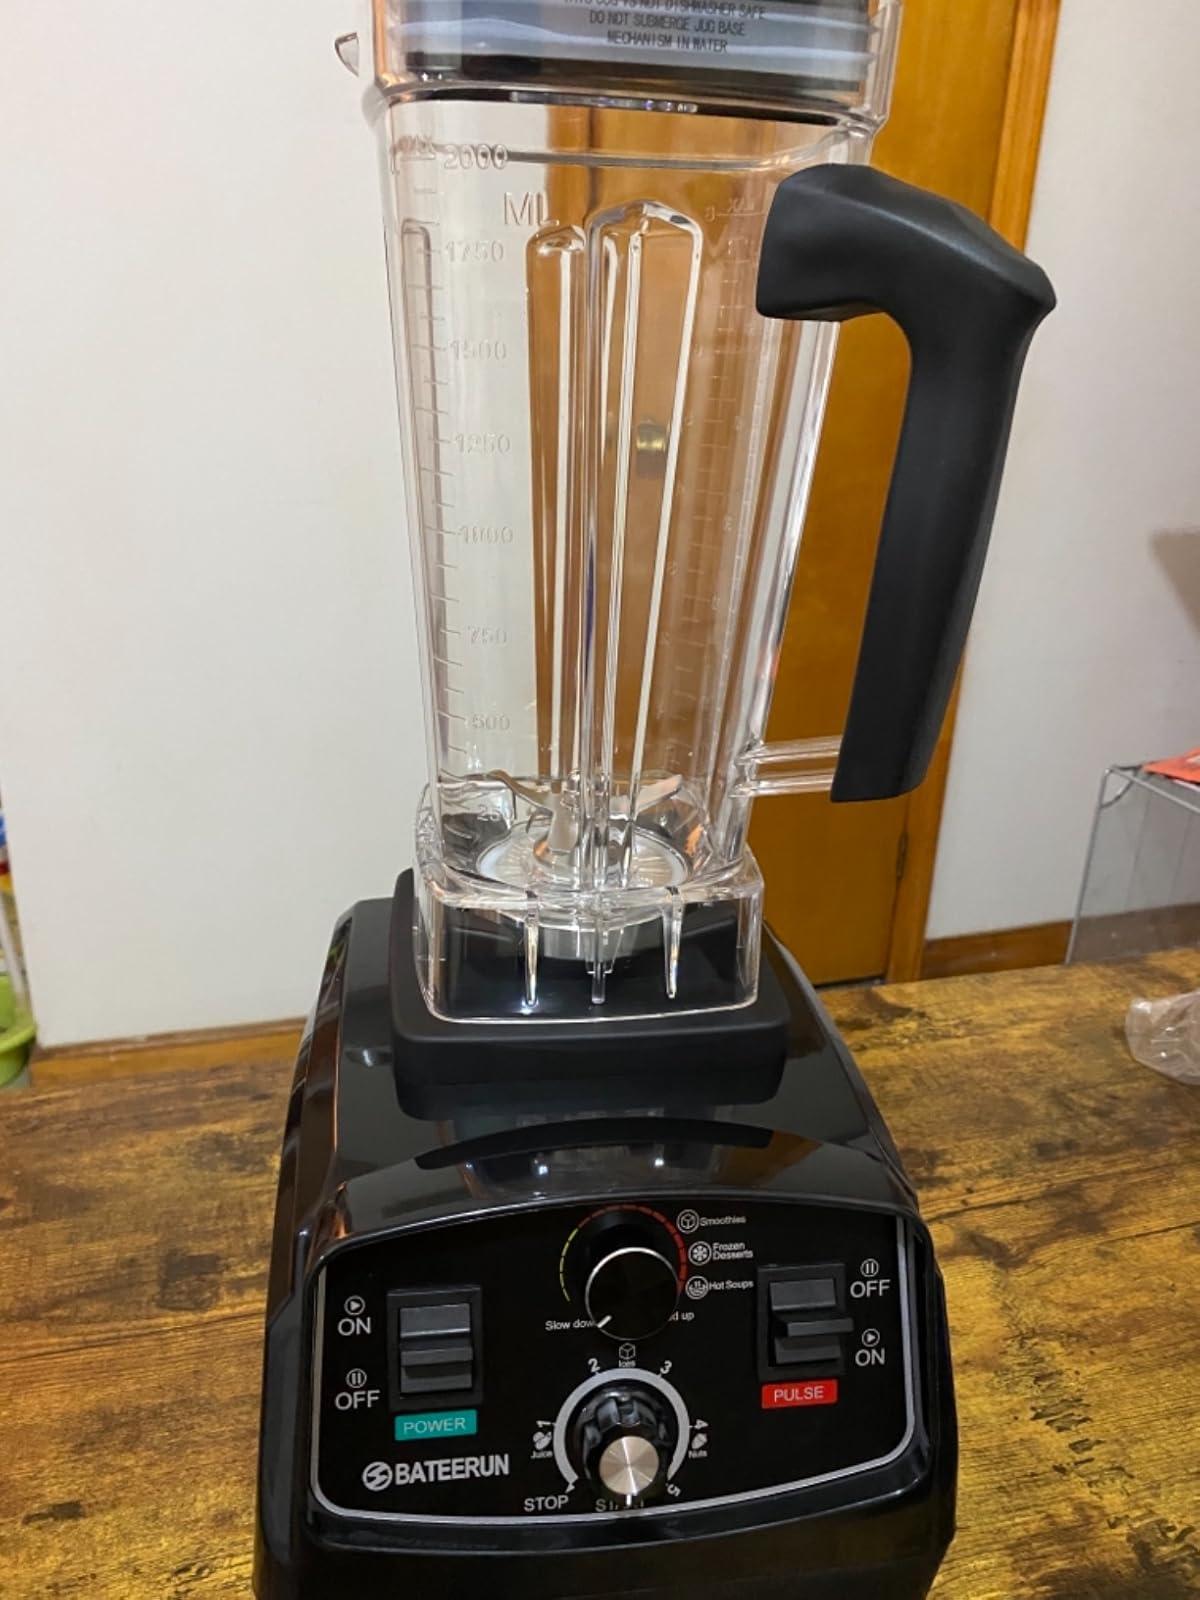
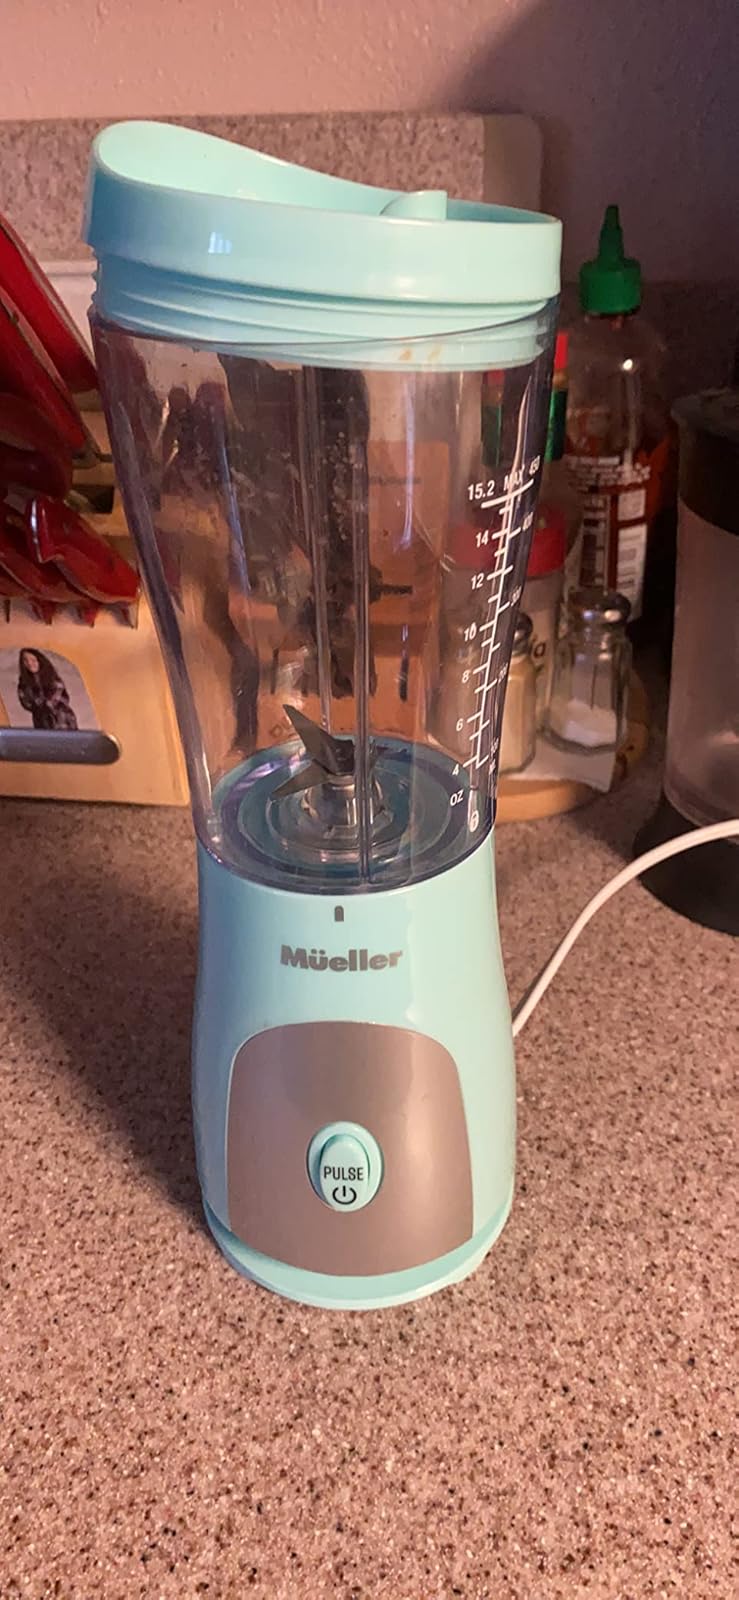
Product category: items_blender
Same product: no